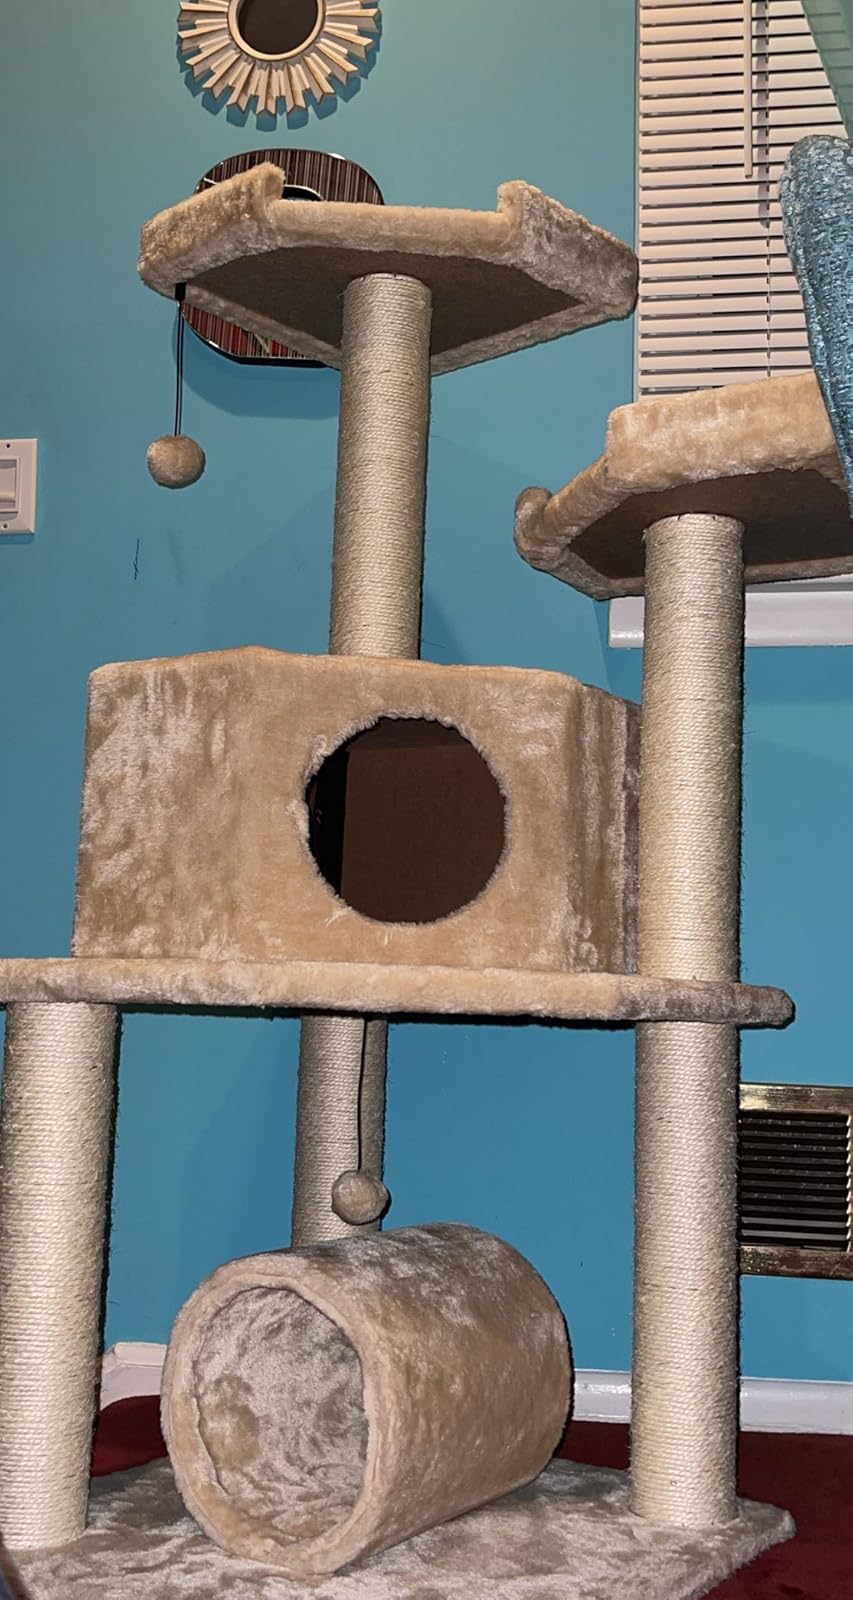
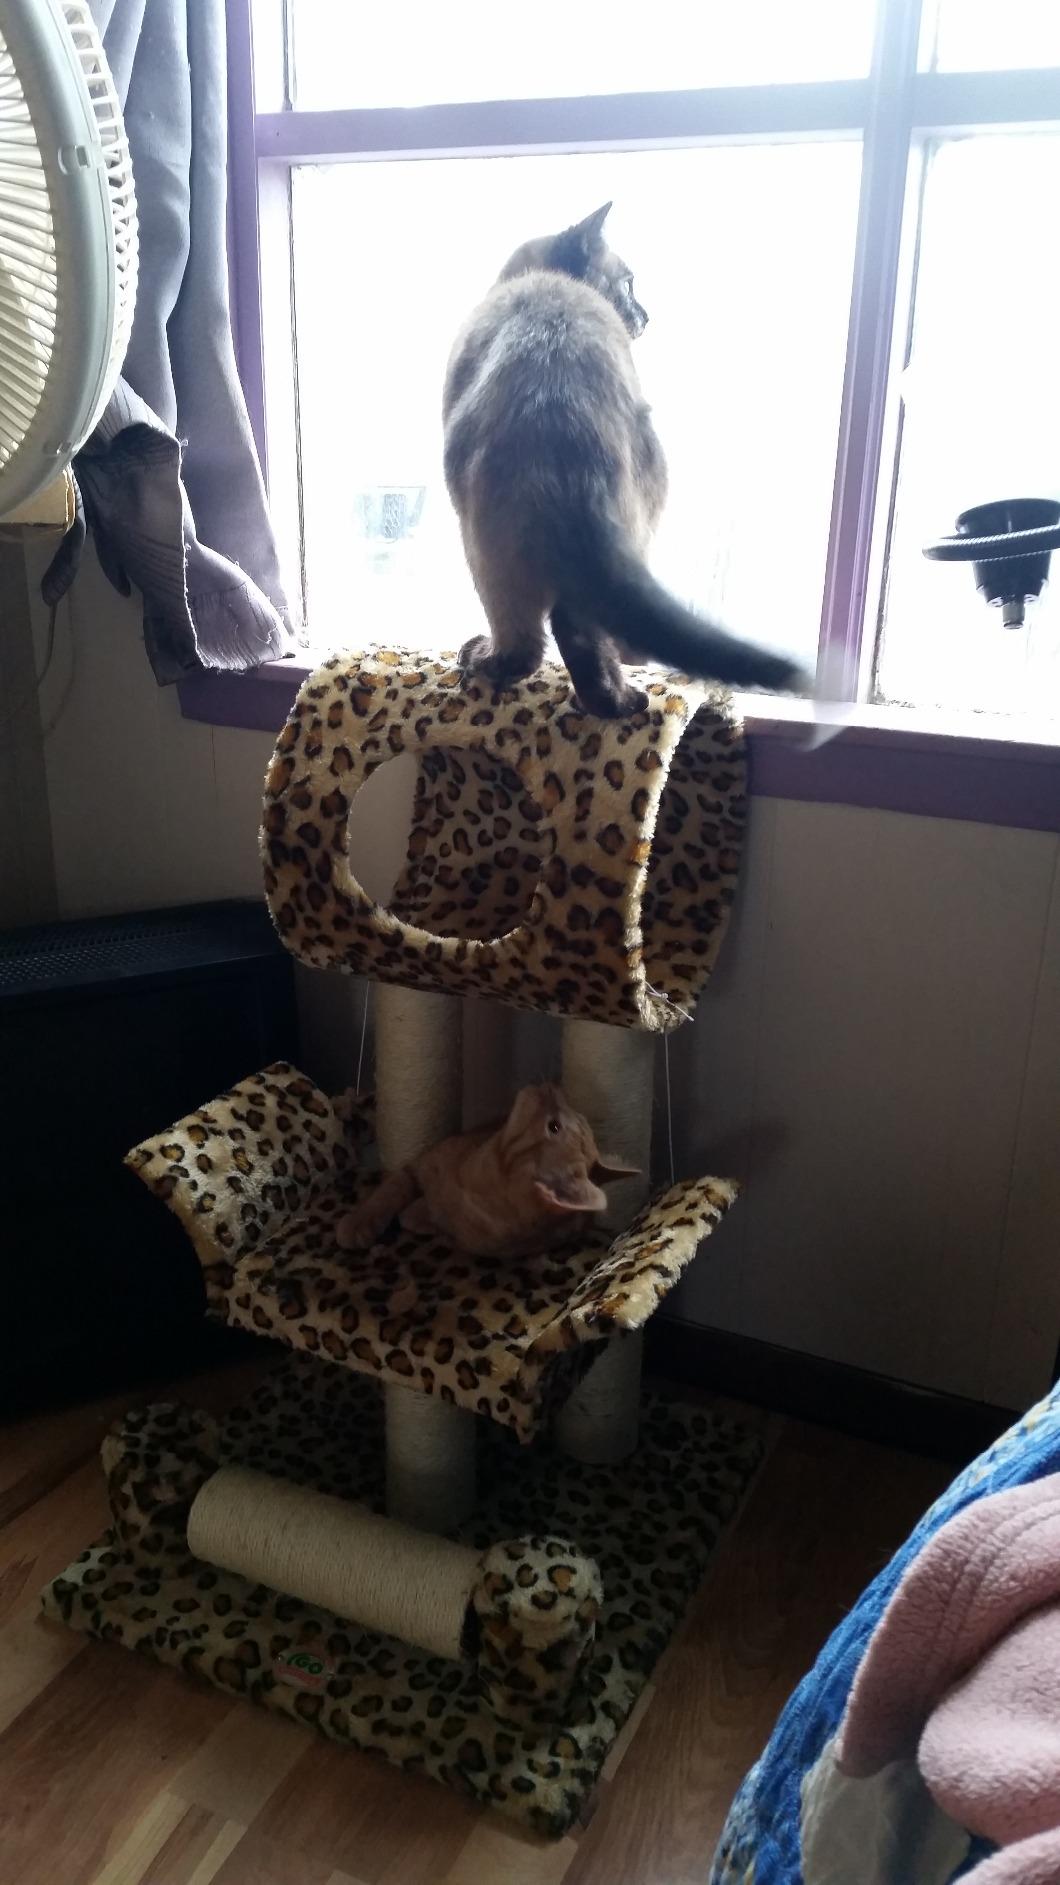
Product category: items_cat tree
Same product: no